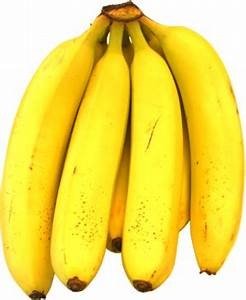
Label: banana